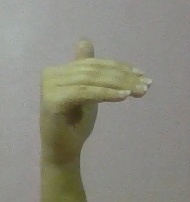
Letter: khaa